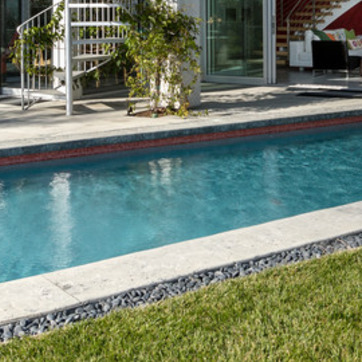
Material: water